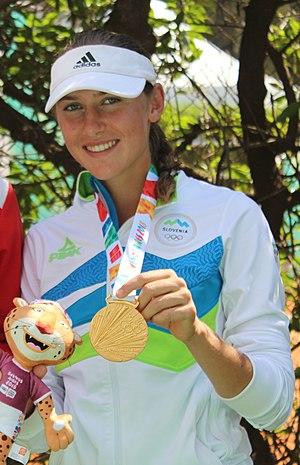
Kaja Juvan, née le 25 novembre 2000 à Ljubljana, est une joueuse de tennis slovène, professionnelle depuis 2017.